Describe the emotion expressed in this image:  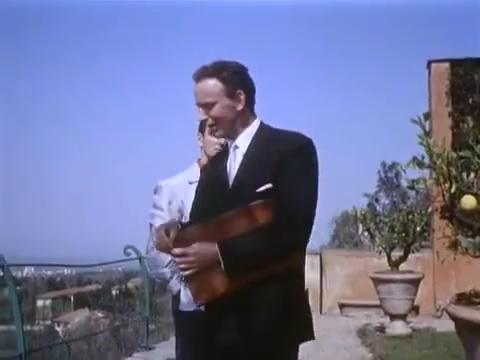
This person displays Suffering, valence and arousal with low intensity.